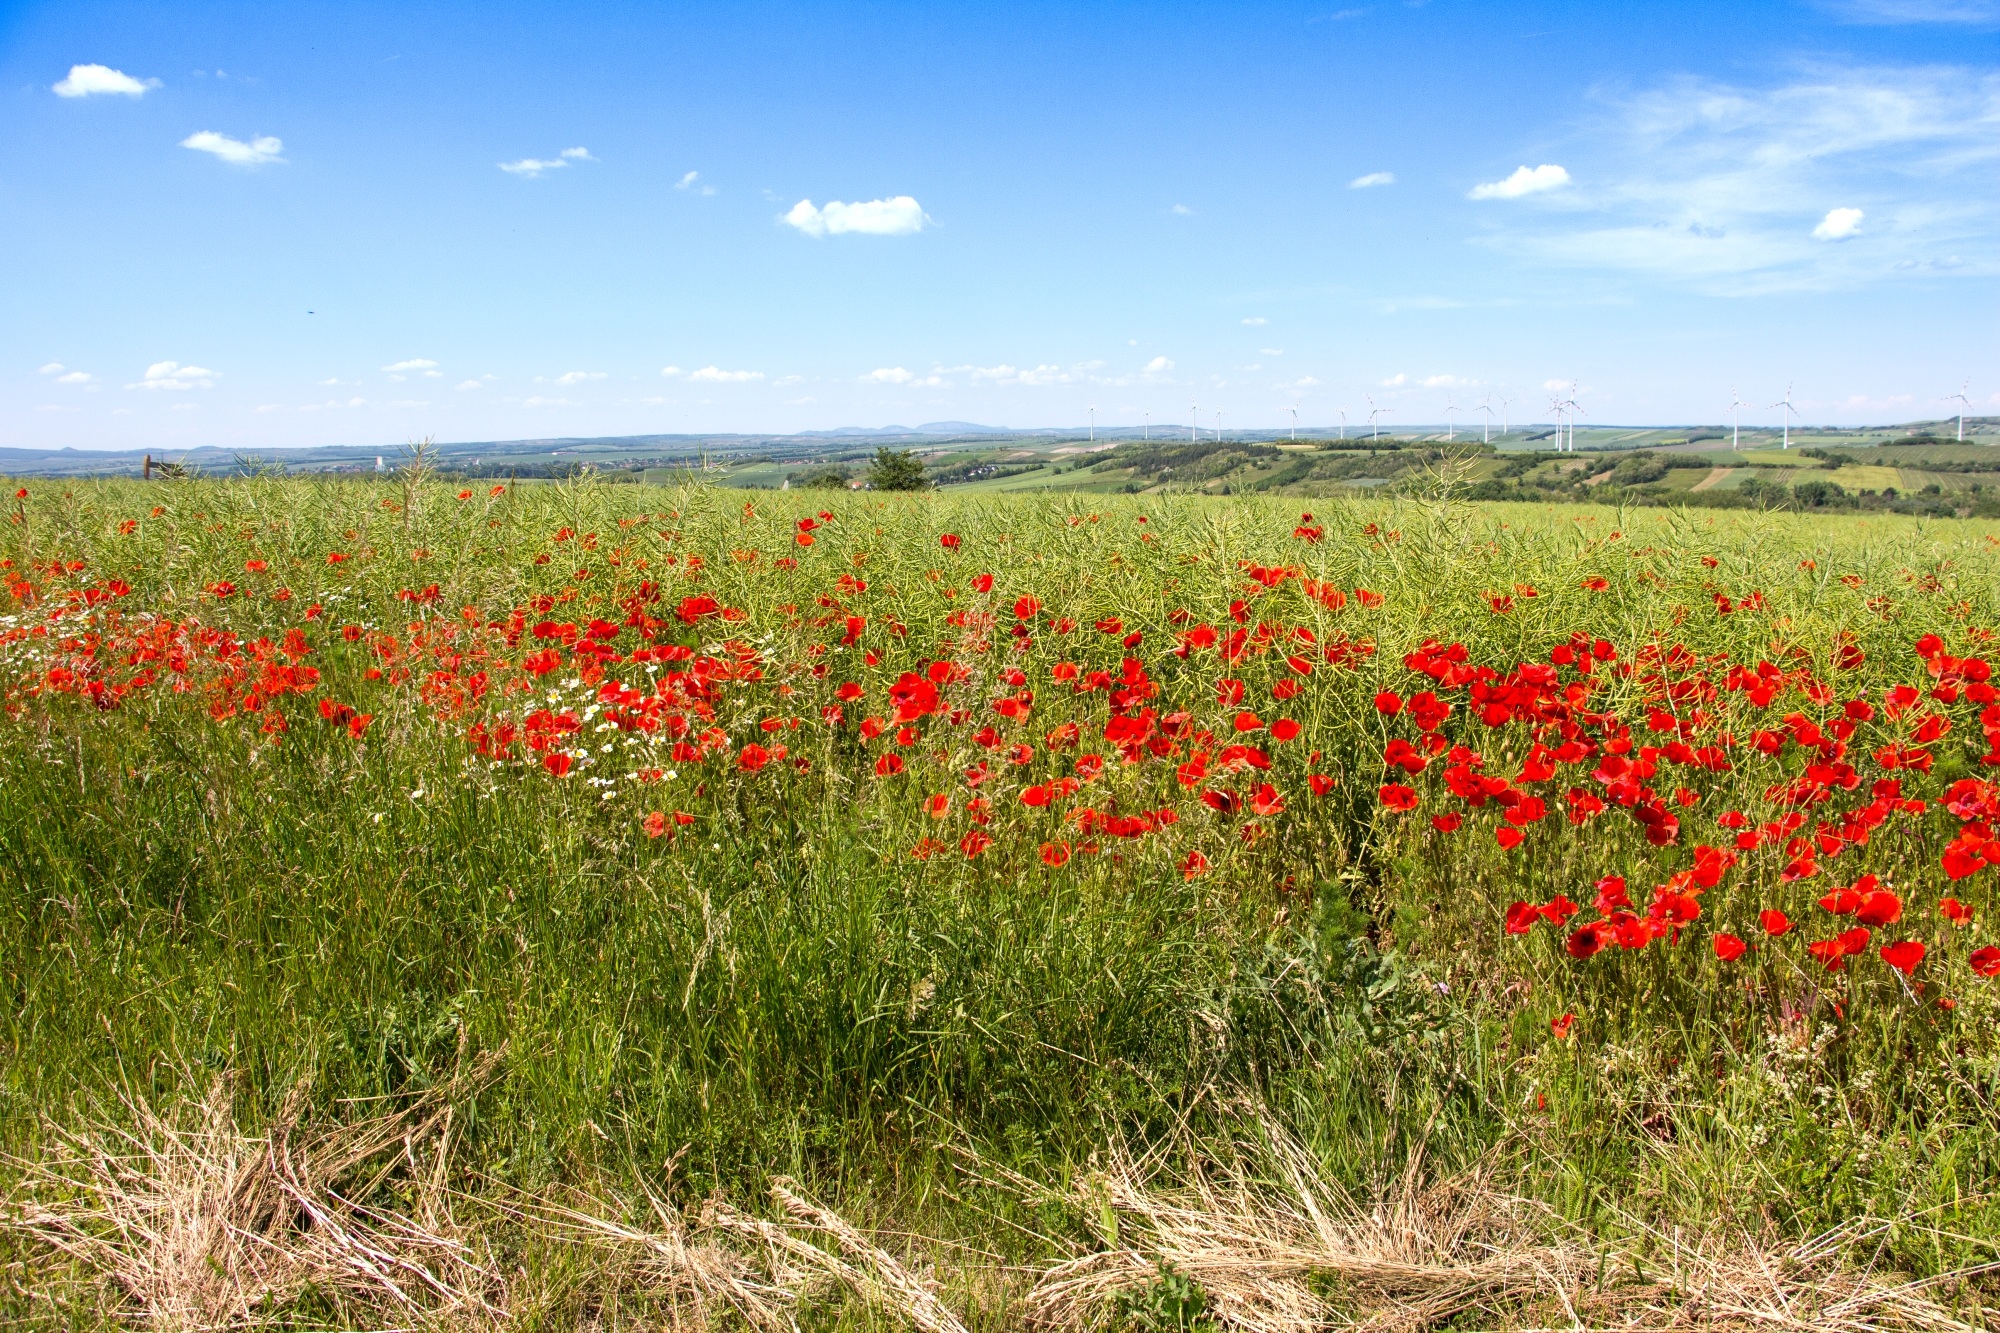
landscape, grass, plant, sky, field, meadow, prairie, flower, spring, green, pasture, blue, flora, plain, wildflower, flowers, austria, klatschmohn, fields, grassland, plateau, poppy, habitat, ecosystem, steppe, blossomed, rural area, flowering plant, poppy meadow, lower austria, natural environment, grass family, land plant